Joy Ride 3: Roadkill

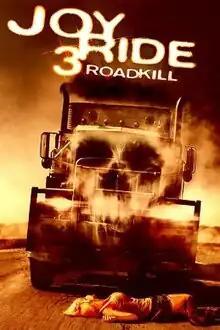
Promotional film poster

Joy Ride 3: Roadkill (also known as Joy Ride 3) is a 2014 American Direct-to-video horror film written and directed by Declan O'Brien and stars Ken Kirzinger, Jesse Hutch, Kirsten Prout, Ben Hollingsworth and Dean Armstrong. It is a sequel to "Joy Ride" (2001) and "" (2008) and the third and final installment of the "Joy Ride" series.